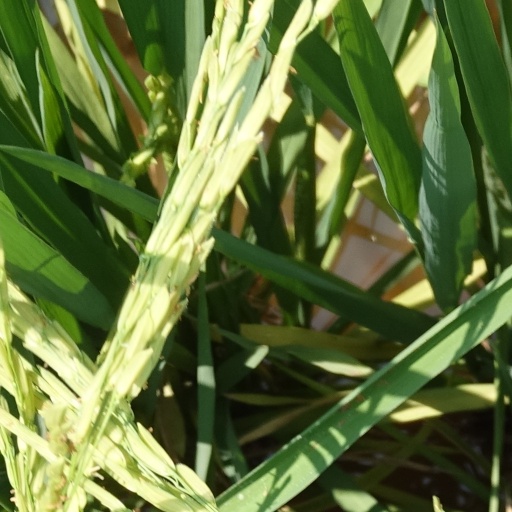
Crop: rice